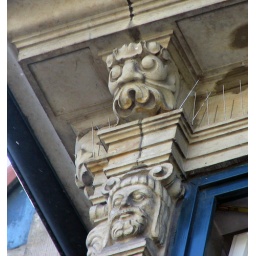
Built from 1910 -1911 as an art trading house in Hamburg, this building is covered with Green Men.